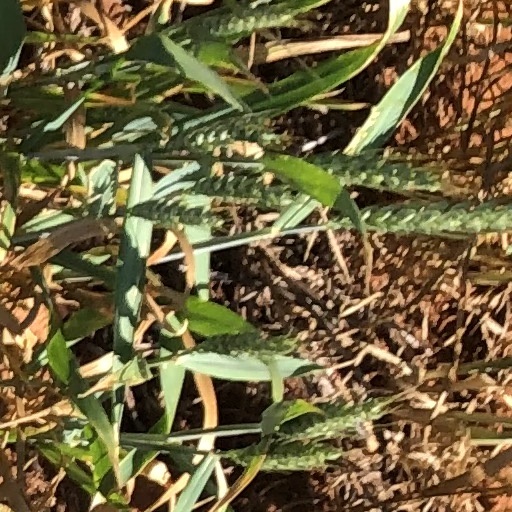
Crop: wheat